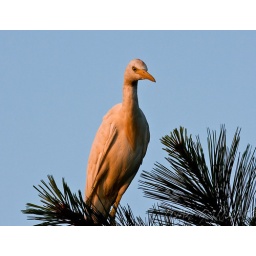
Assateague Island, MD. A cattle egret perched in a pine tree in the early morning light.